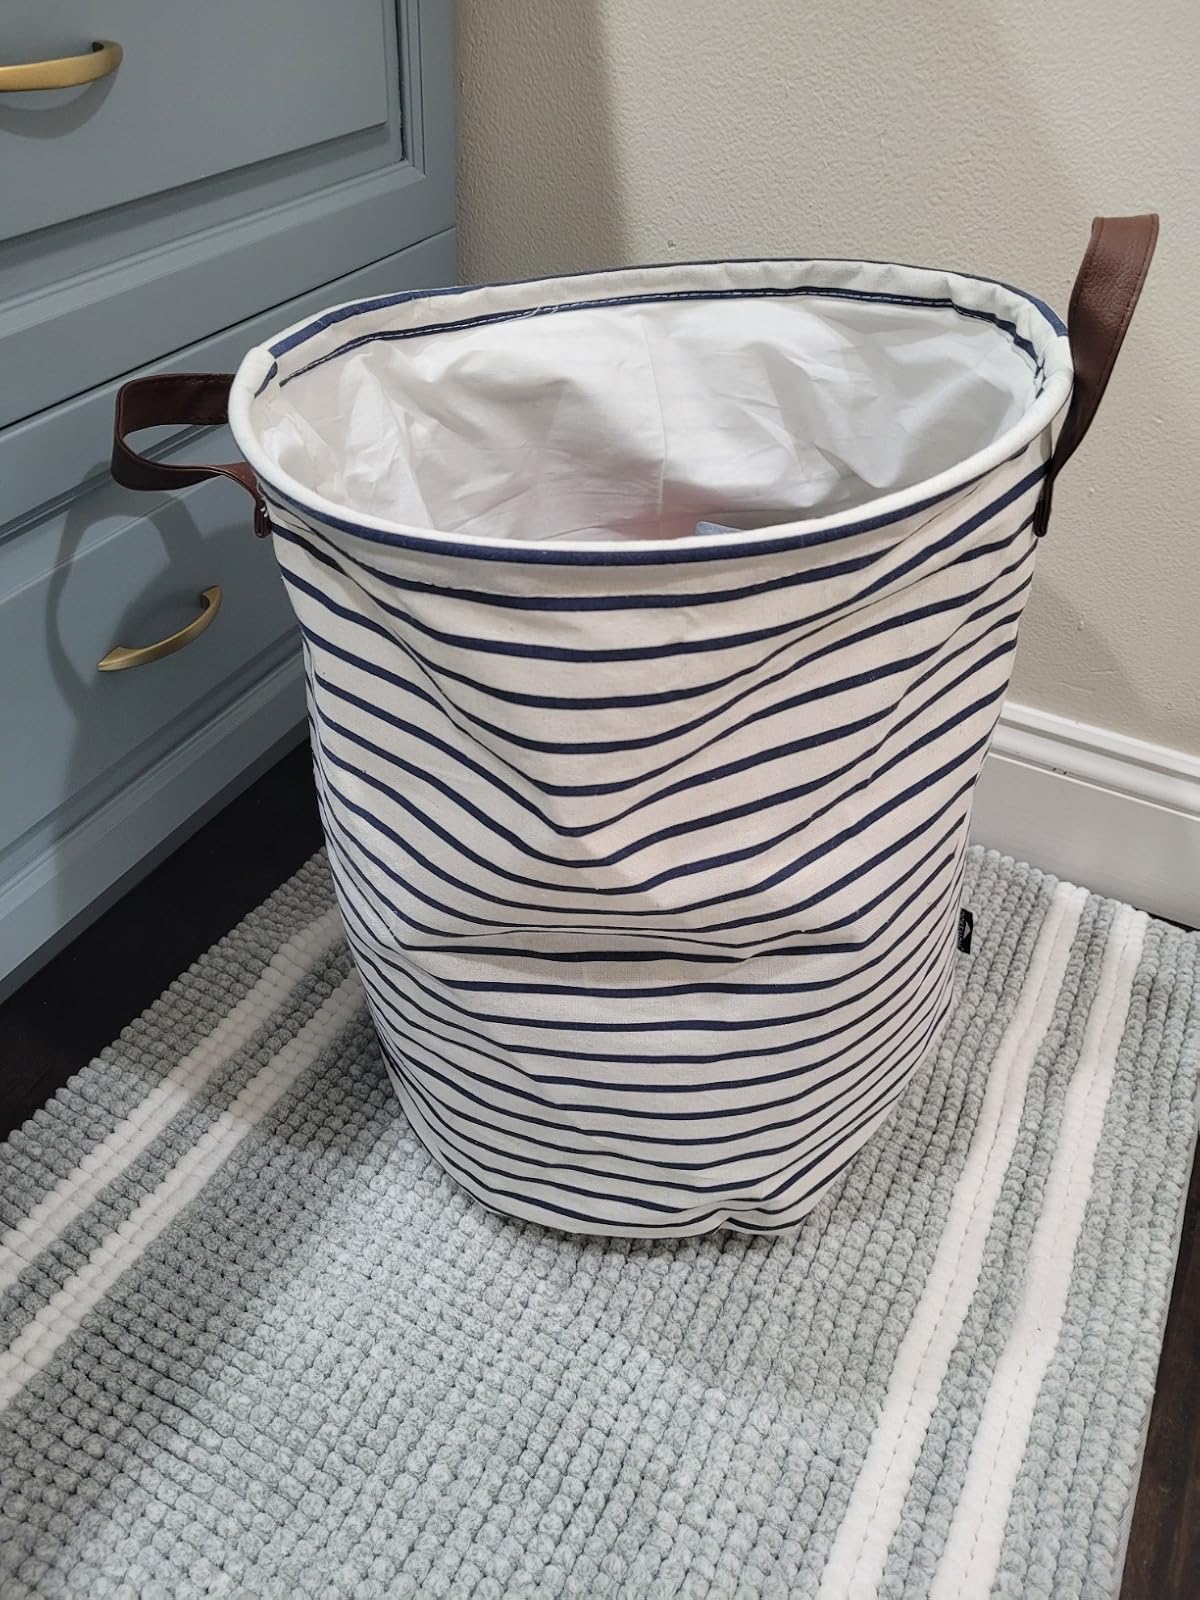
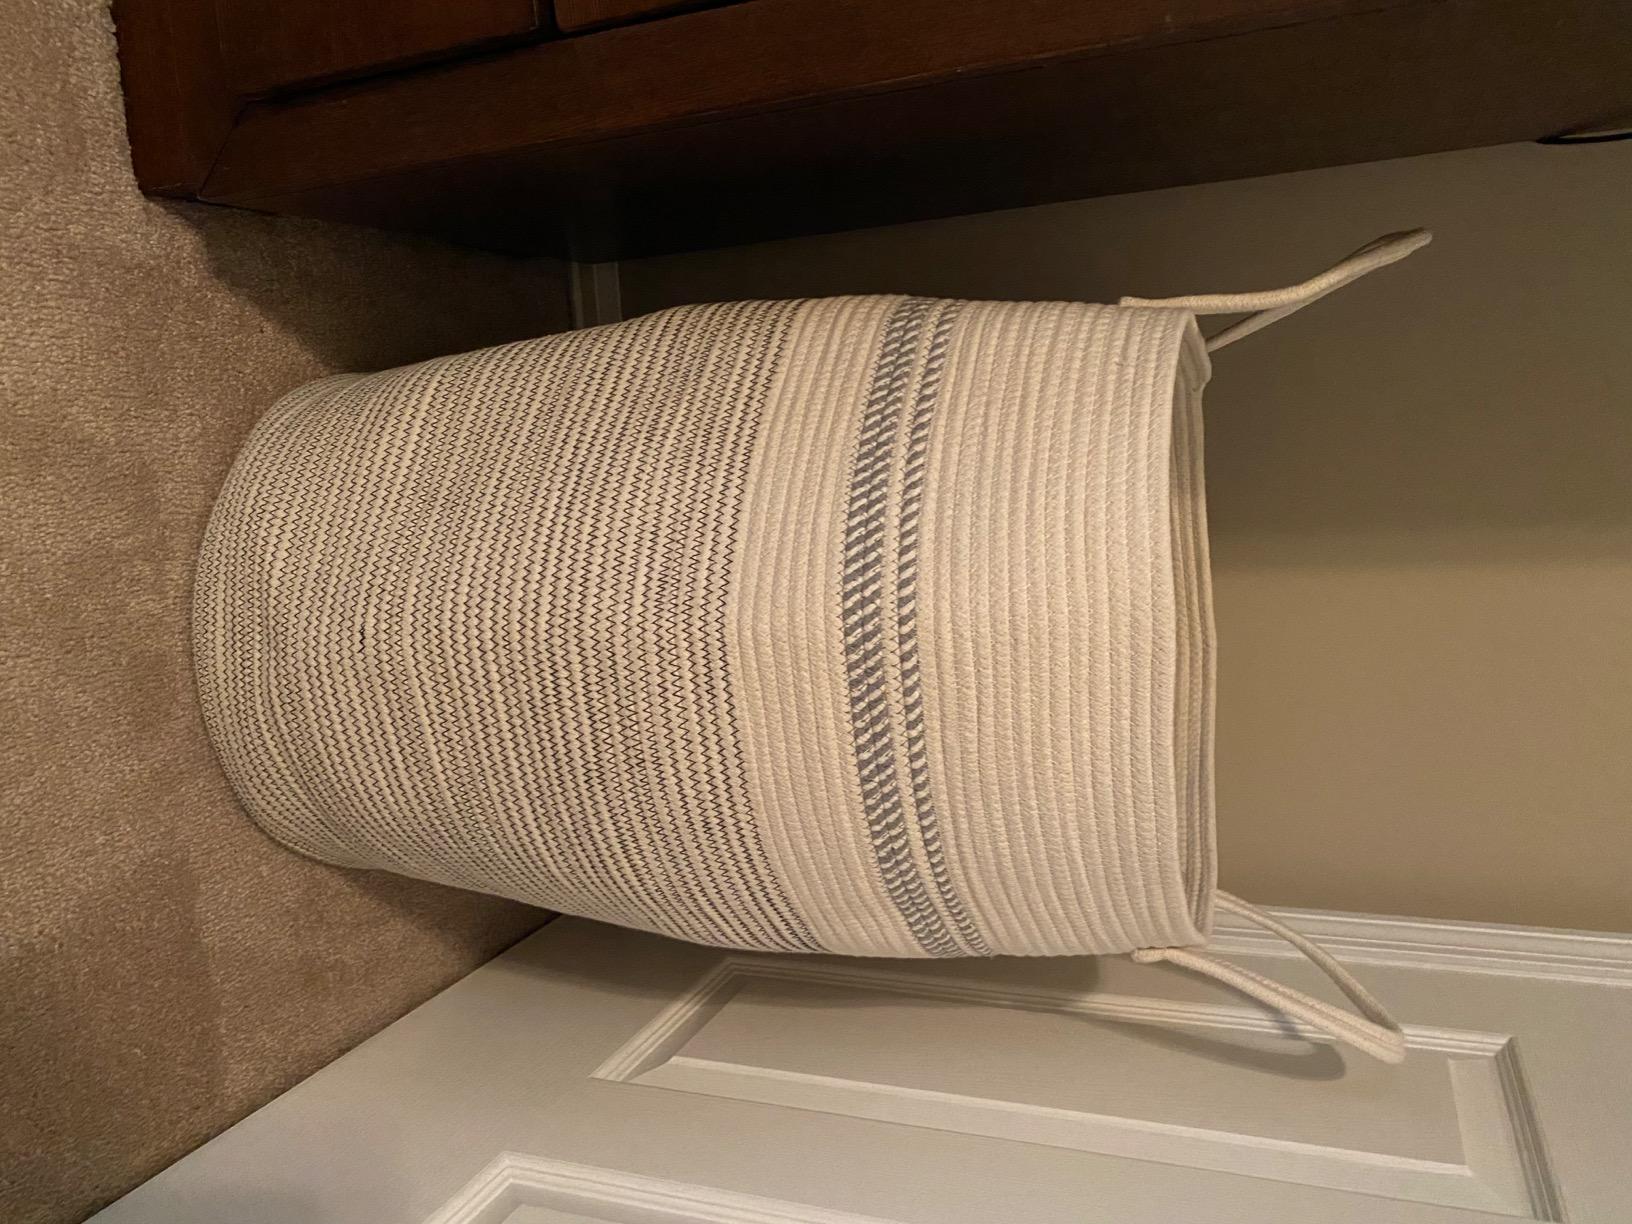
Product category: items_hamper
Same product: no